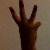
The image shows a hand gesture representing the number 6 in Indian Sign Language.